Beresford Horsley

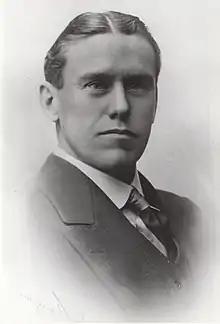
Portrait of Albert Beresford Horsley

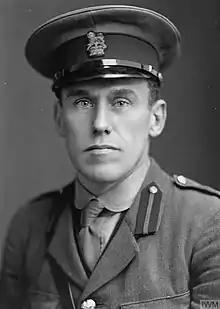

Albert Beresford Horsley CBE, JP (2 January 1880 – 19 November 1923) was an English cricketer. Horsley's batting and bowling styles are unknown. He was born in Hartlepool, County Durham, to George and Alethea Horsley, and educated at the Leys School, where he obtained his colours in 1896. At the Leys he held the school record for a long jump of 20 ft 10".